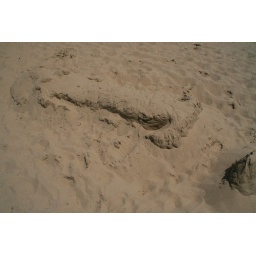
Sand sculptures at a sand sculpture building competition at the beach in Grand Haven.